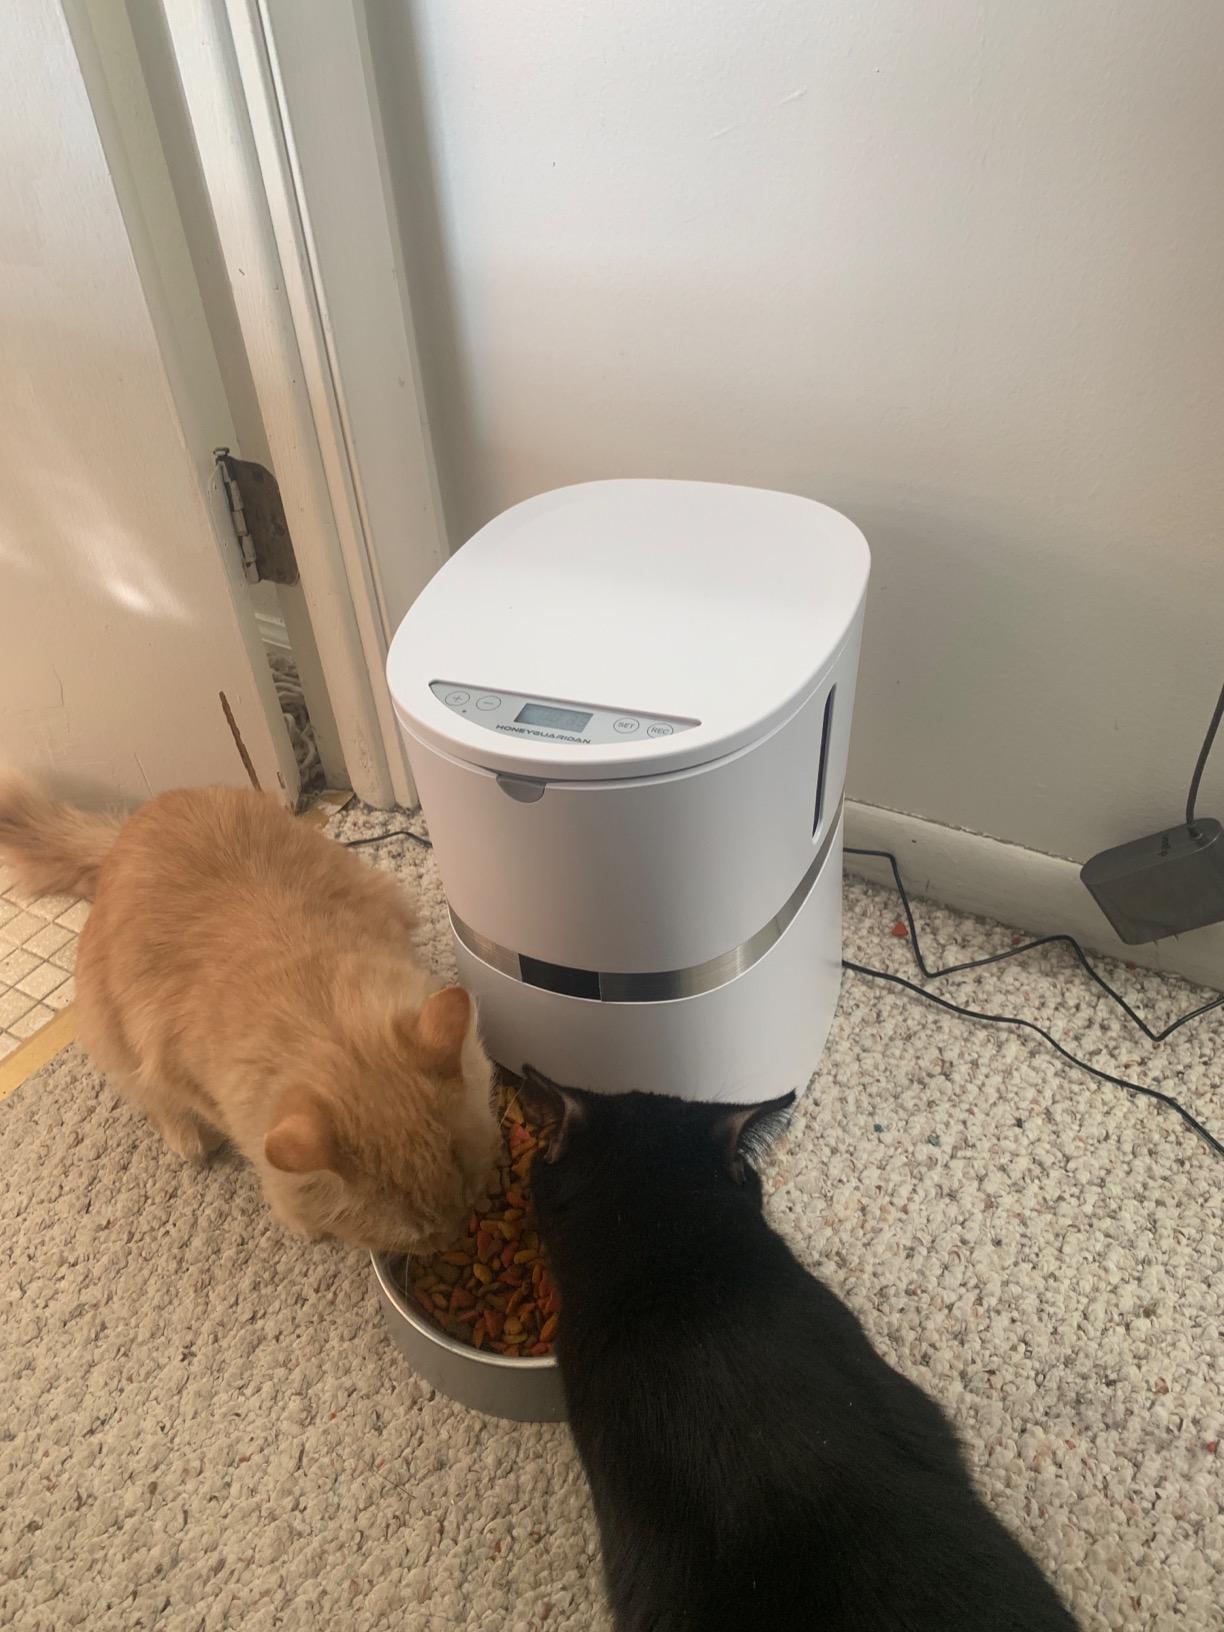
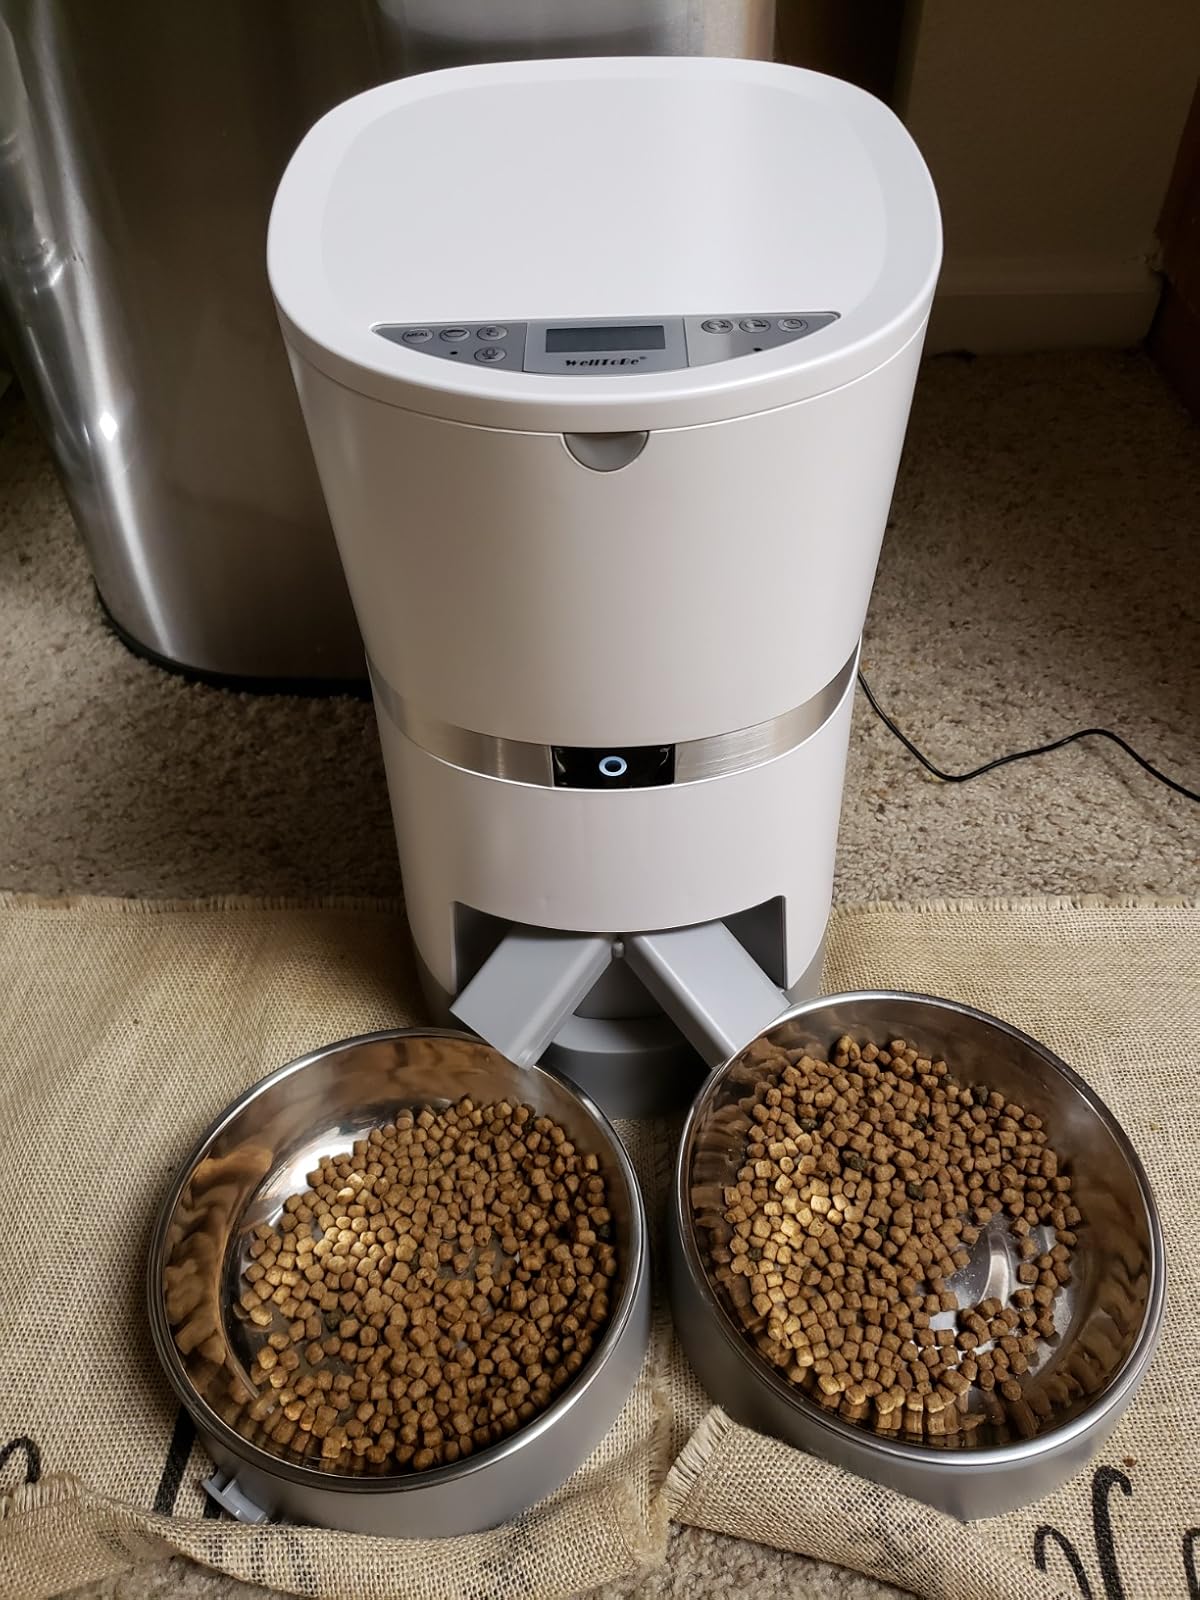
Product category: items_feeder
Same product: no